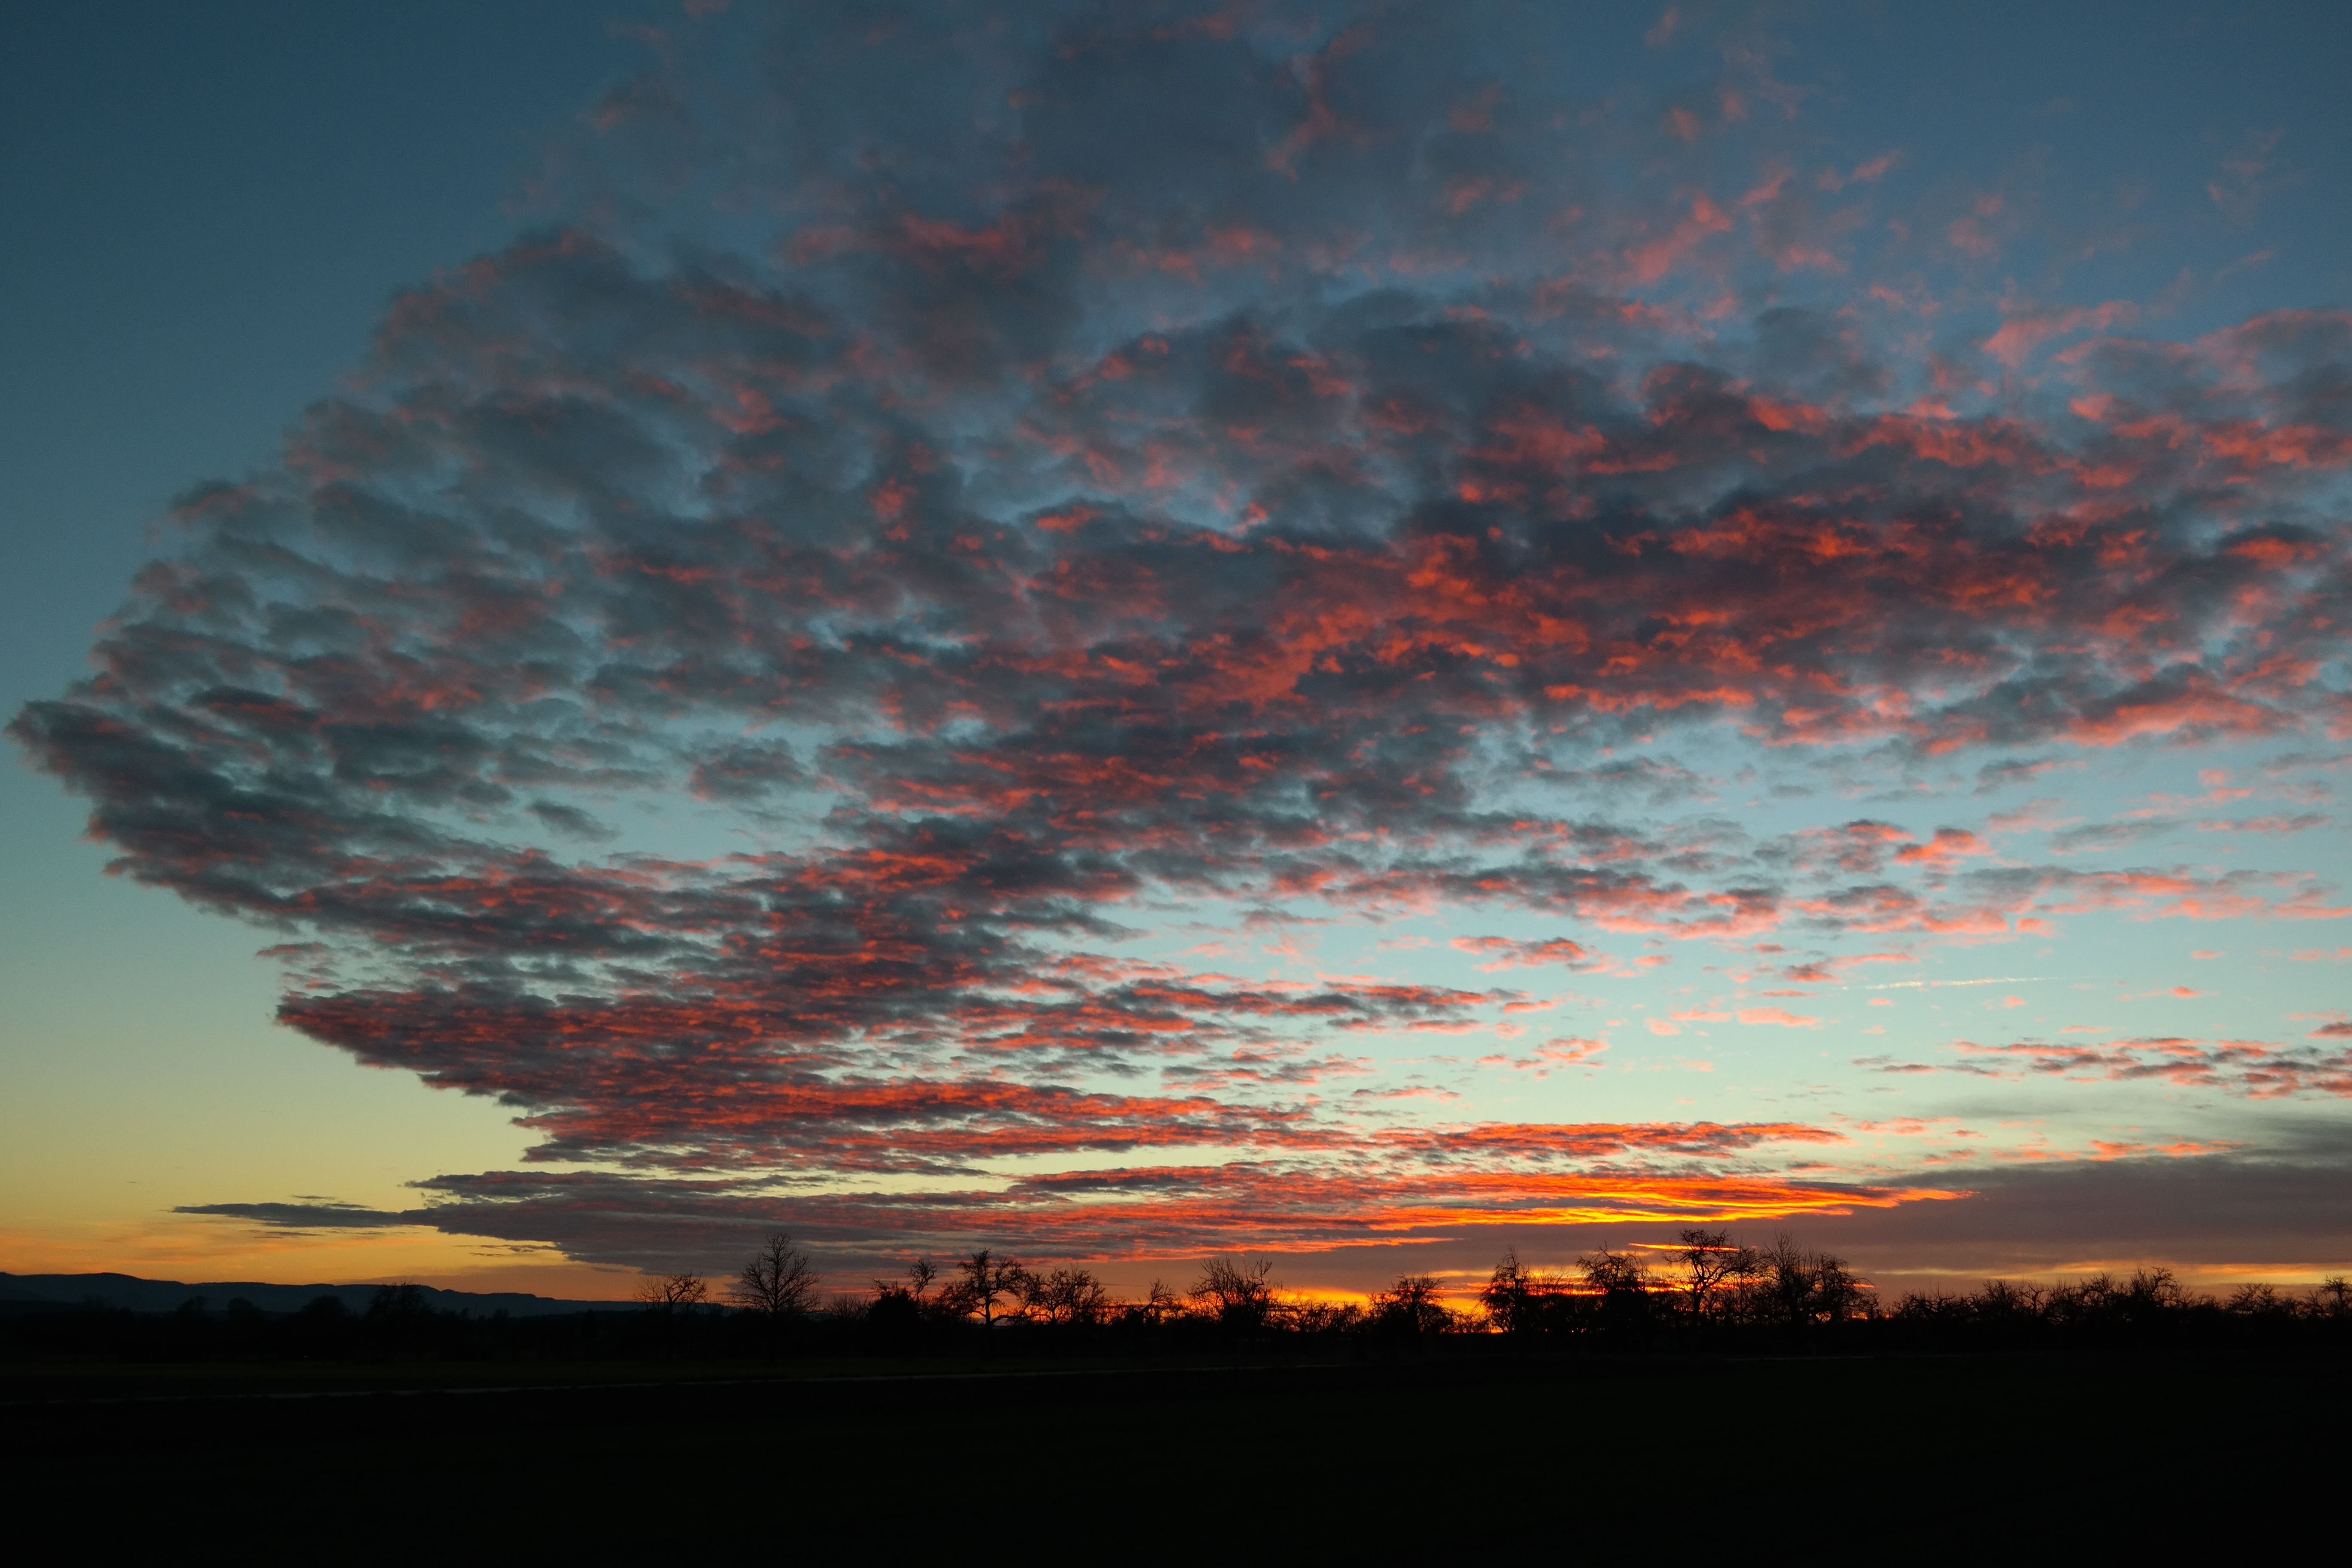
horizon, cloud, sky, sunrise, sunset, morning, dawn, atmosphere, dusk, evening, clouds, afterglow, evening sky, swabian alb, cloud formation, meteorological phenomenon, red sky at morning